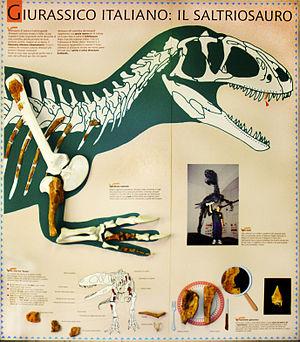
Saltriovenator est un genre de dinosaures théropodes du Jurassique retrouvé en 1996 par Angelo Zanella à Saltrio, dans le nord de l'Italie.